Luft-Fahrzeug-Gesellschaft

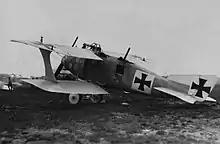
LFG Roland C.II "Walfisch"

In 1913 LFG started producing new designs under the trade name Roland to avoid confusion with the Luftverkehrsgesellschaft (L.V.G.) firm. In 1916 the company developed a floatplane version of the Albatros C.Ia as the LFG W. Some parts were built in Bitterfeld, but final assembly and checkout was carried out in new factories in Stralsund.